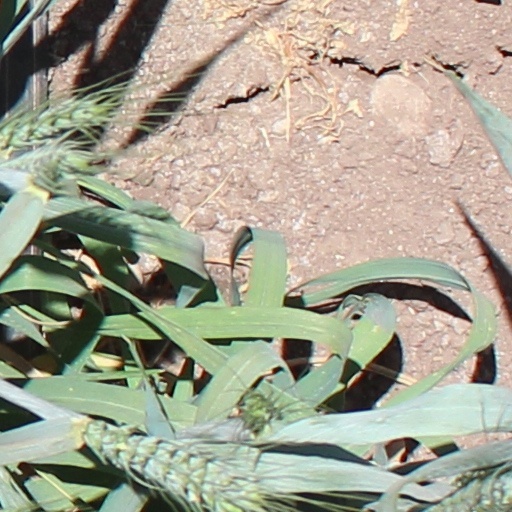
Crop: wheat